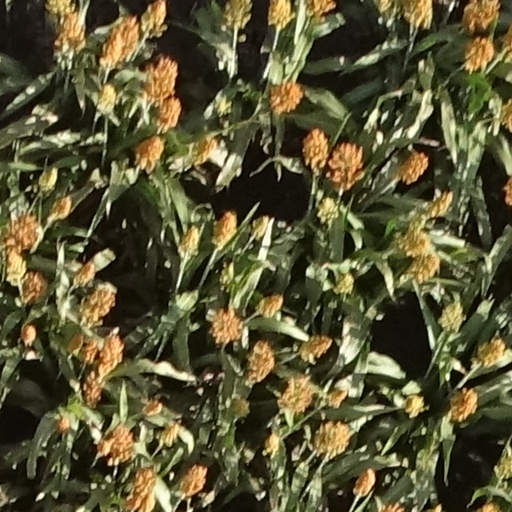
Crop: sorghum